Rubén Manzi

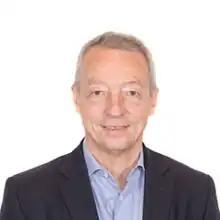

Rubén Manzi (born 1 December 1954) is an Argentine physician and politician who was a member of the Chamber of Deputies of Argentina, elected in Catamarca Province. He is a member of the Civic Coalition ARI.